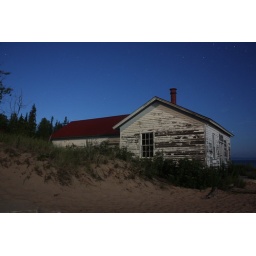
The fog signal building stands abandoned beside the lighthouse on South Manitou Island.